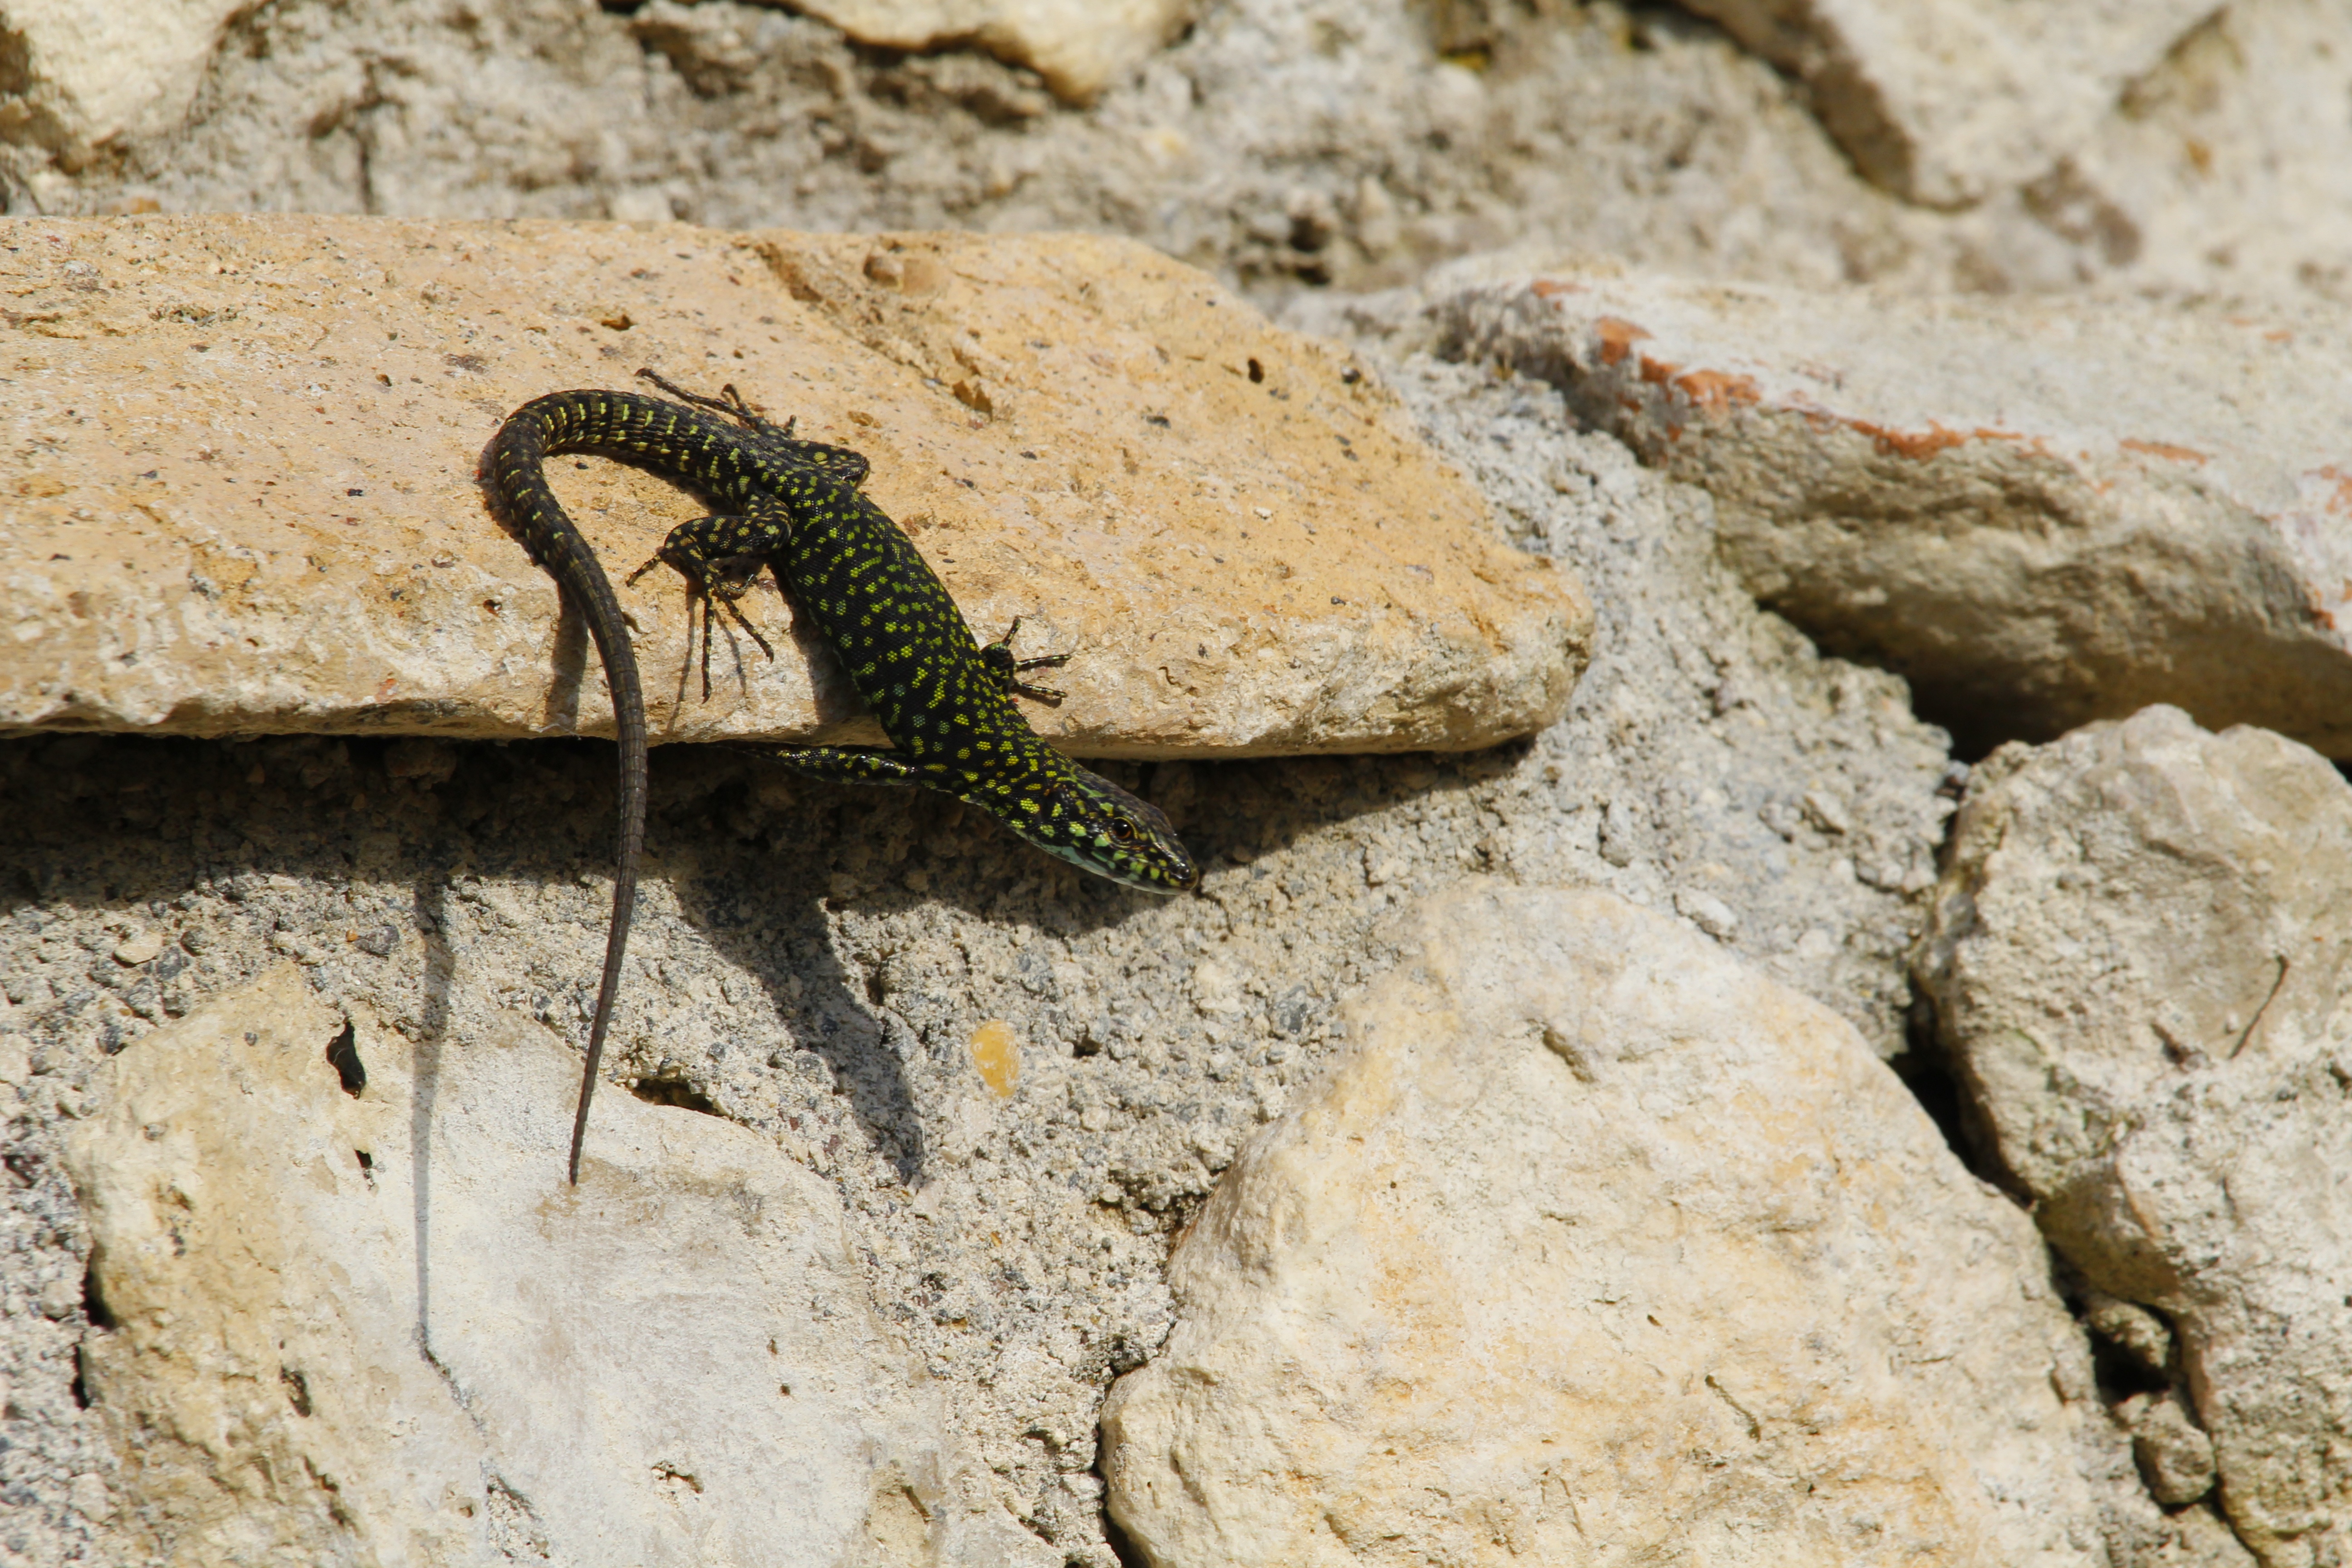
nature, rock, wilderness, sunlight, animal, motion, wildlife, wild, spring, green, tropical, macro, natural, brown, soil, reptile, garden, fauna, lizard, gecko, zoology, tail, skin, vertebrate, creature, dragon, terrarium, scaly, reptilian, hibernation, lacerta, nimble, nabitat, chlamydosaurus, agamidae, sidewinder, scaled reptile, lacertidae